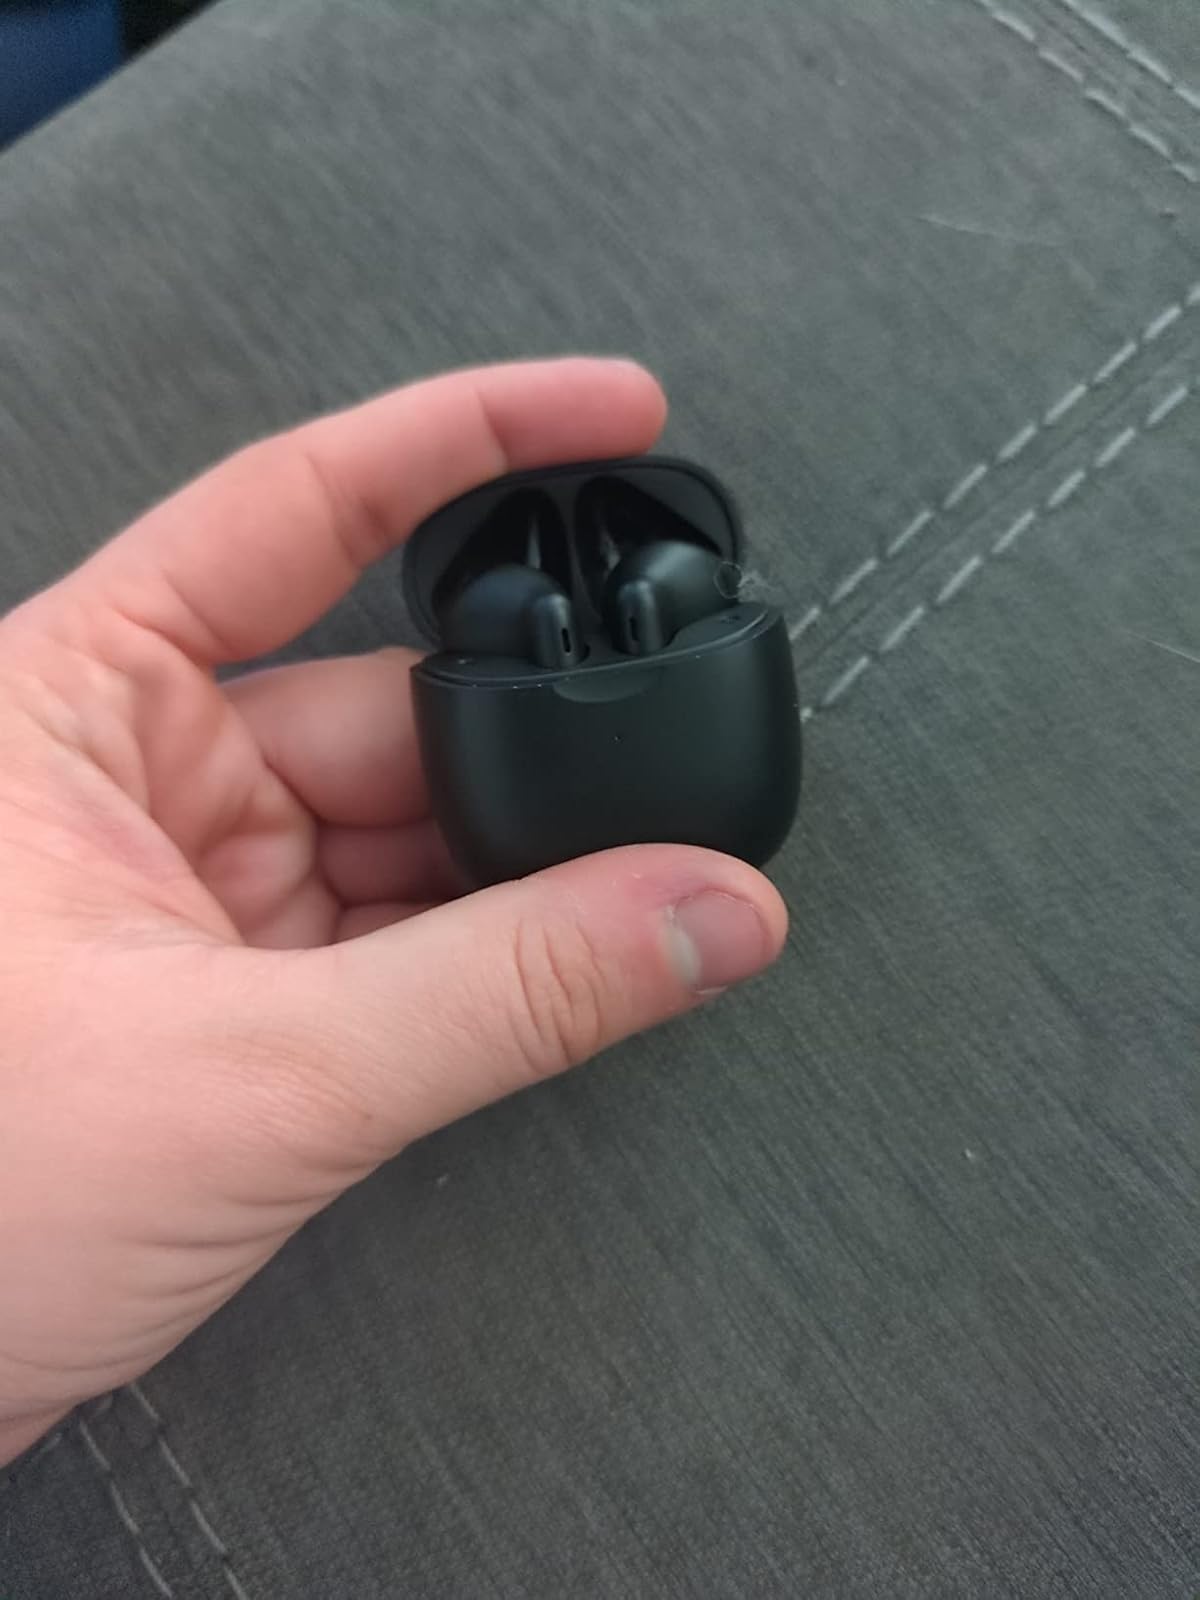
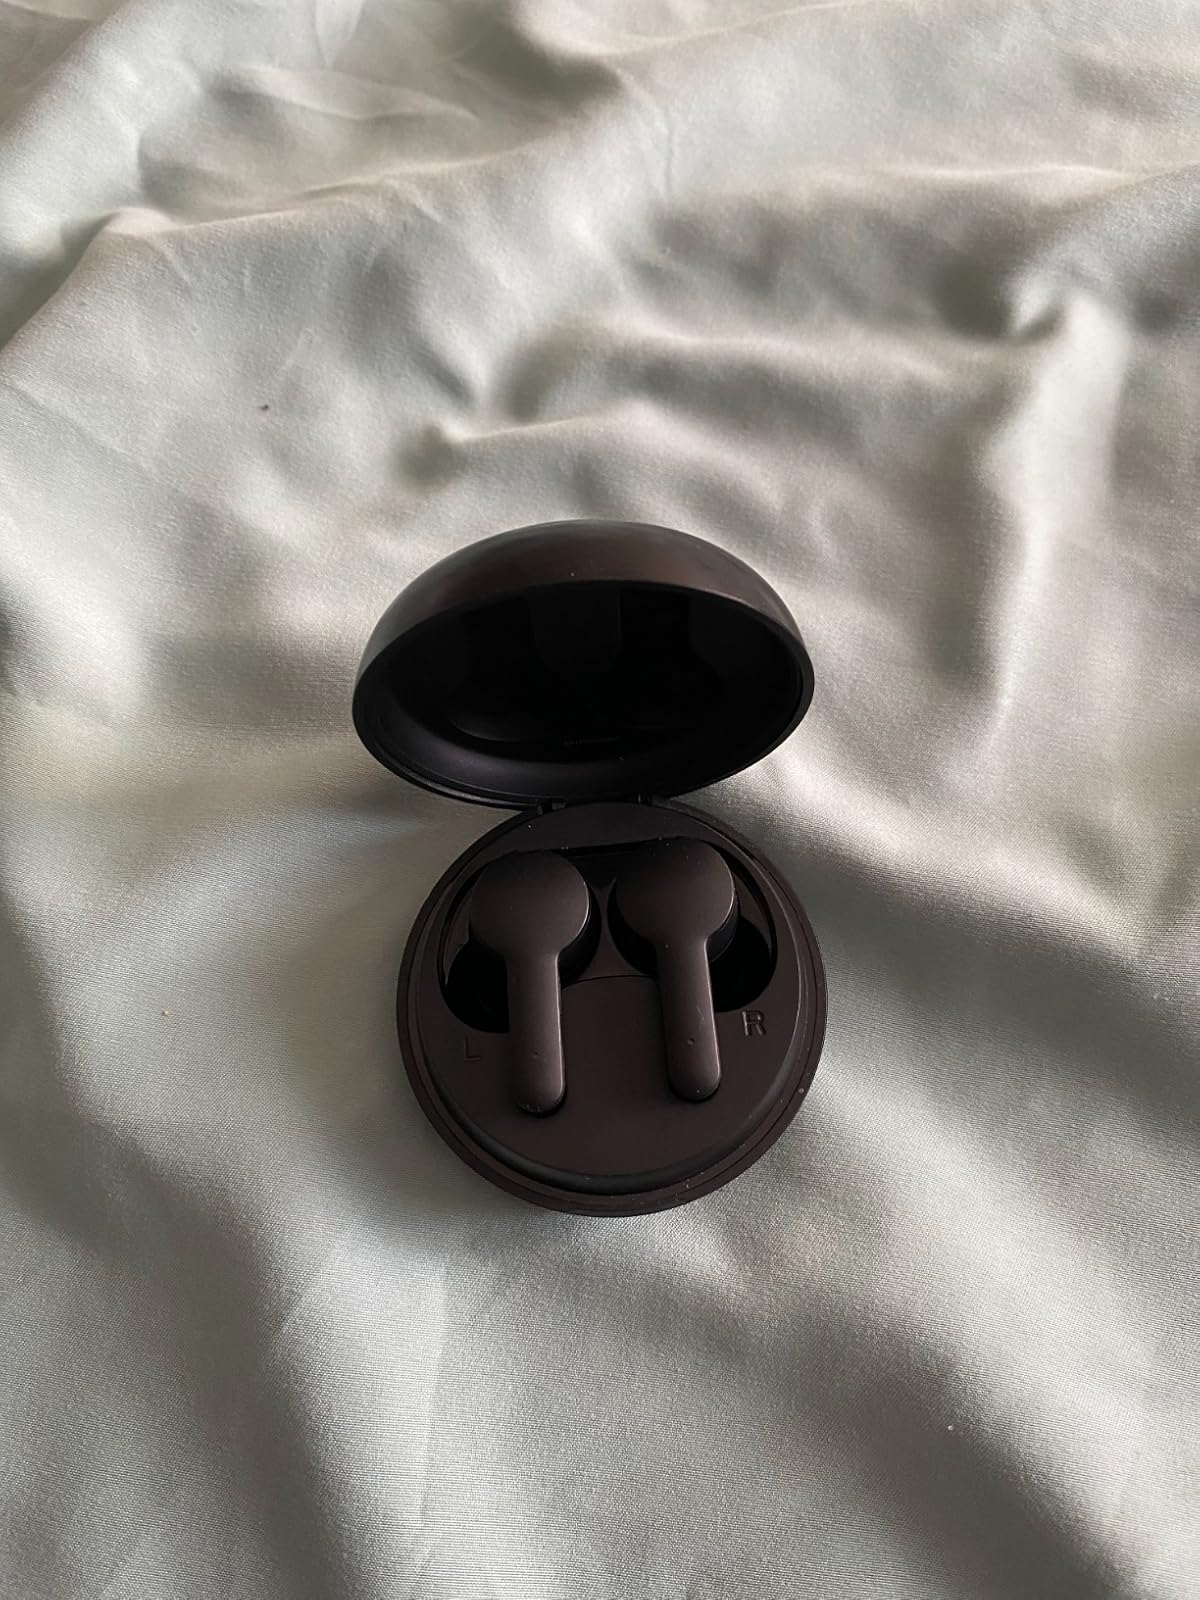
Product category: earbuds
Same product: no